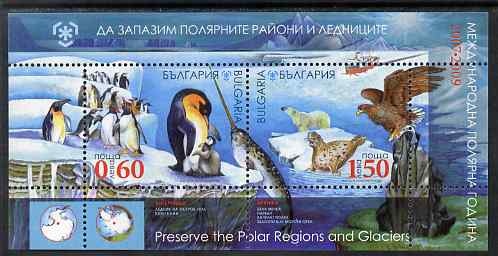
Bulgaria 2009 Polar Regions perf sheetlet containing 2 values unmounted mint SG MS 4708
Bulgaria 2009 Polar Regions perf sheetlet containing 2 values unmounted mint SG MS 4708
Brand: Avion Stamps
Category: Arts & Entertainment > Hobbies & Creative Arts > Collectibles > Postage Stamps > Stamp Sheets